Kent State Golden Flashes men's golf

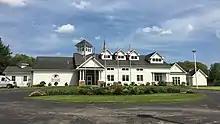
Ferra and Page Golf Training and Learning Center in Franklin Township

The team's home course is Windmill Lakes Golf Club, located approximately east of Kent in Ravenna, which has also been used by the women's golf team since their inception in 1999. Kent State began using the course regularly in 1978 after Herb Page, the head professional and part-owner at Windmill Lakes, was hired as head coach. Windmill Lakes is a par 70 course measuring . It is mainly used for practices and occasional tournaments, hosting the Mid-American Conference Men's Golf Championships in 1984 and 1993. It was most recently used for a tournament in 2008 when KSU hosted the FirstEnergy Intercollegiate.